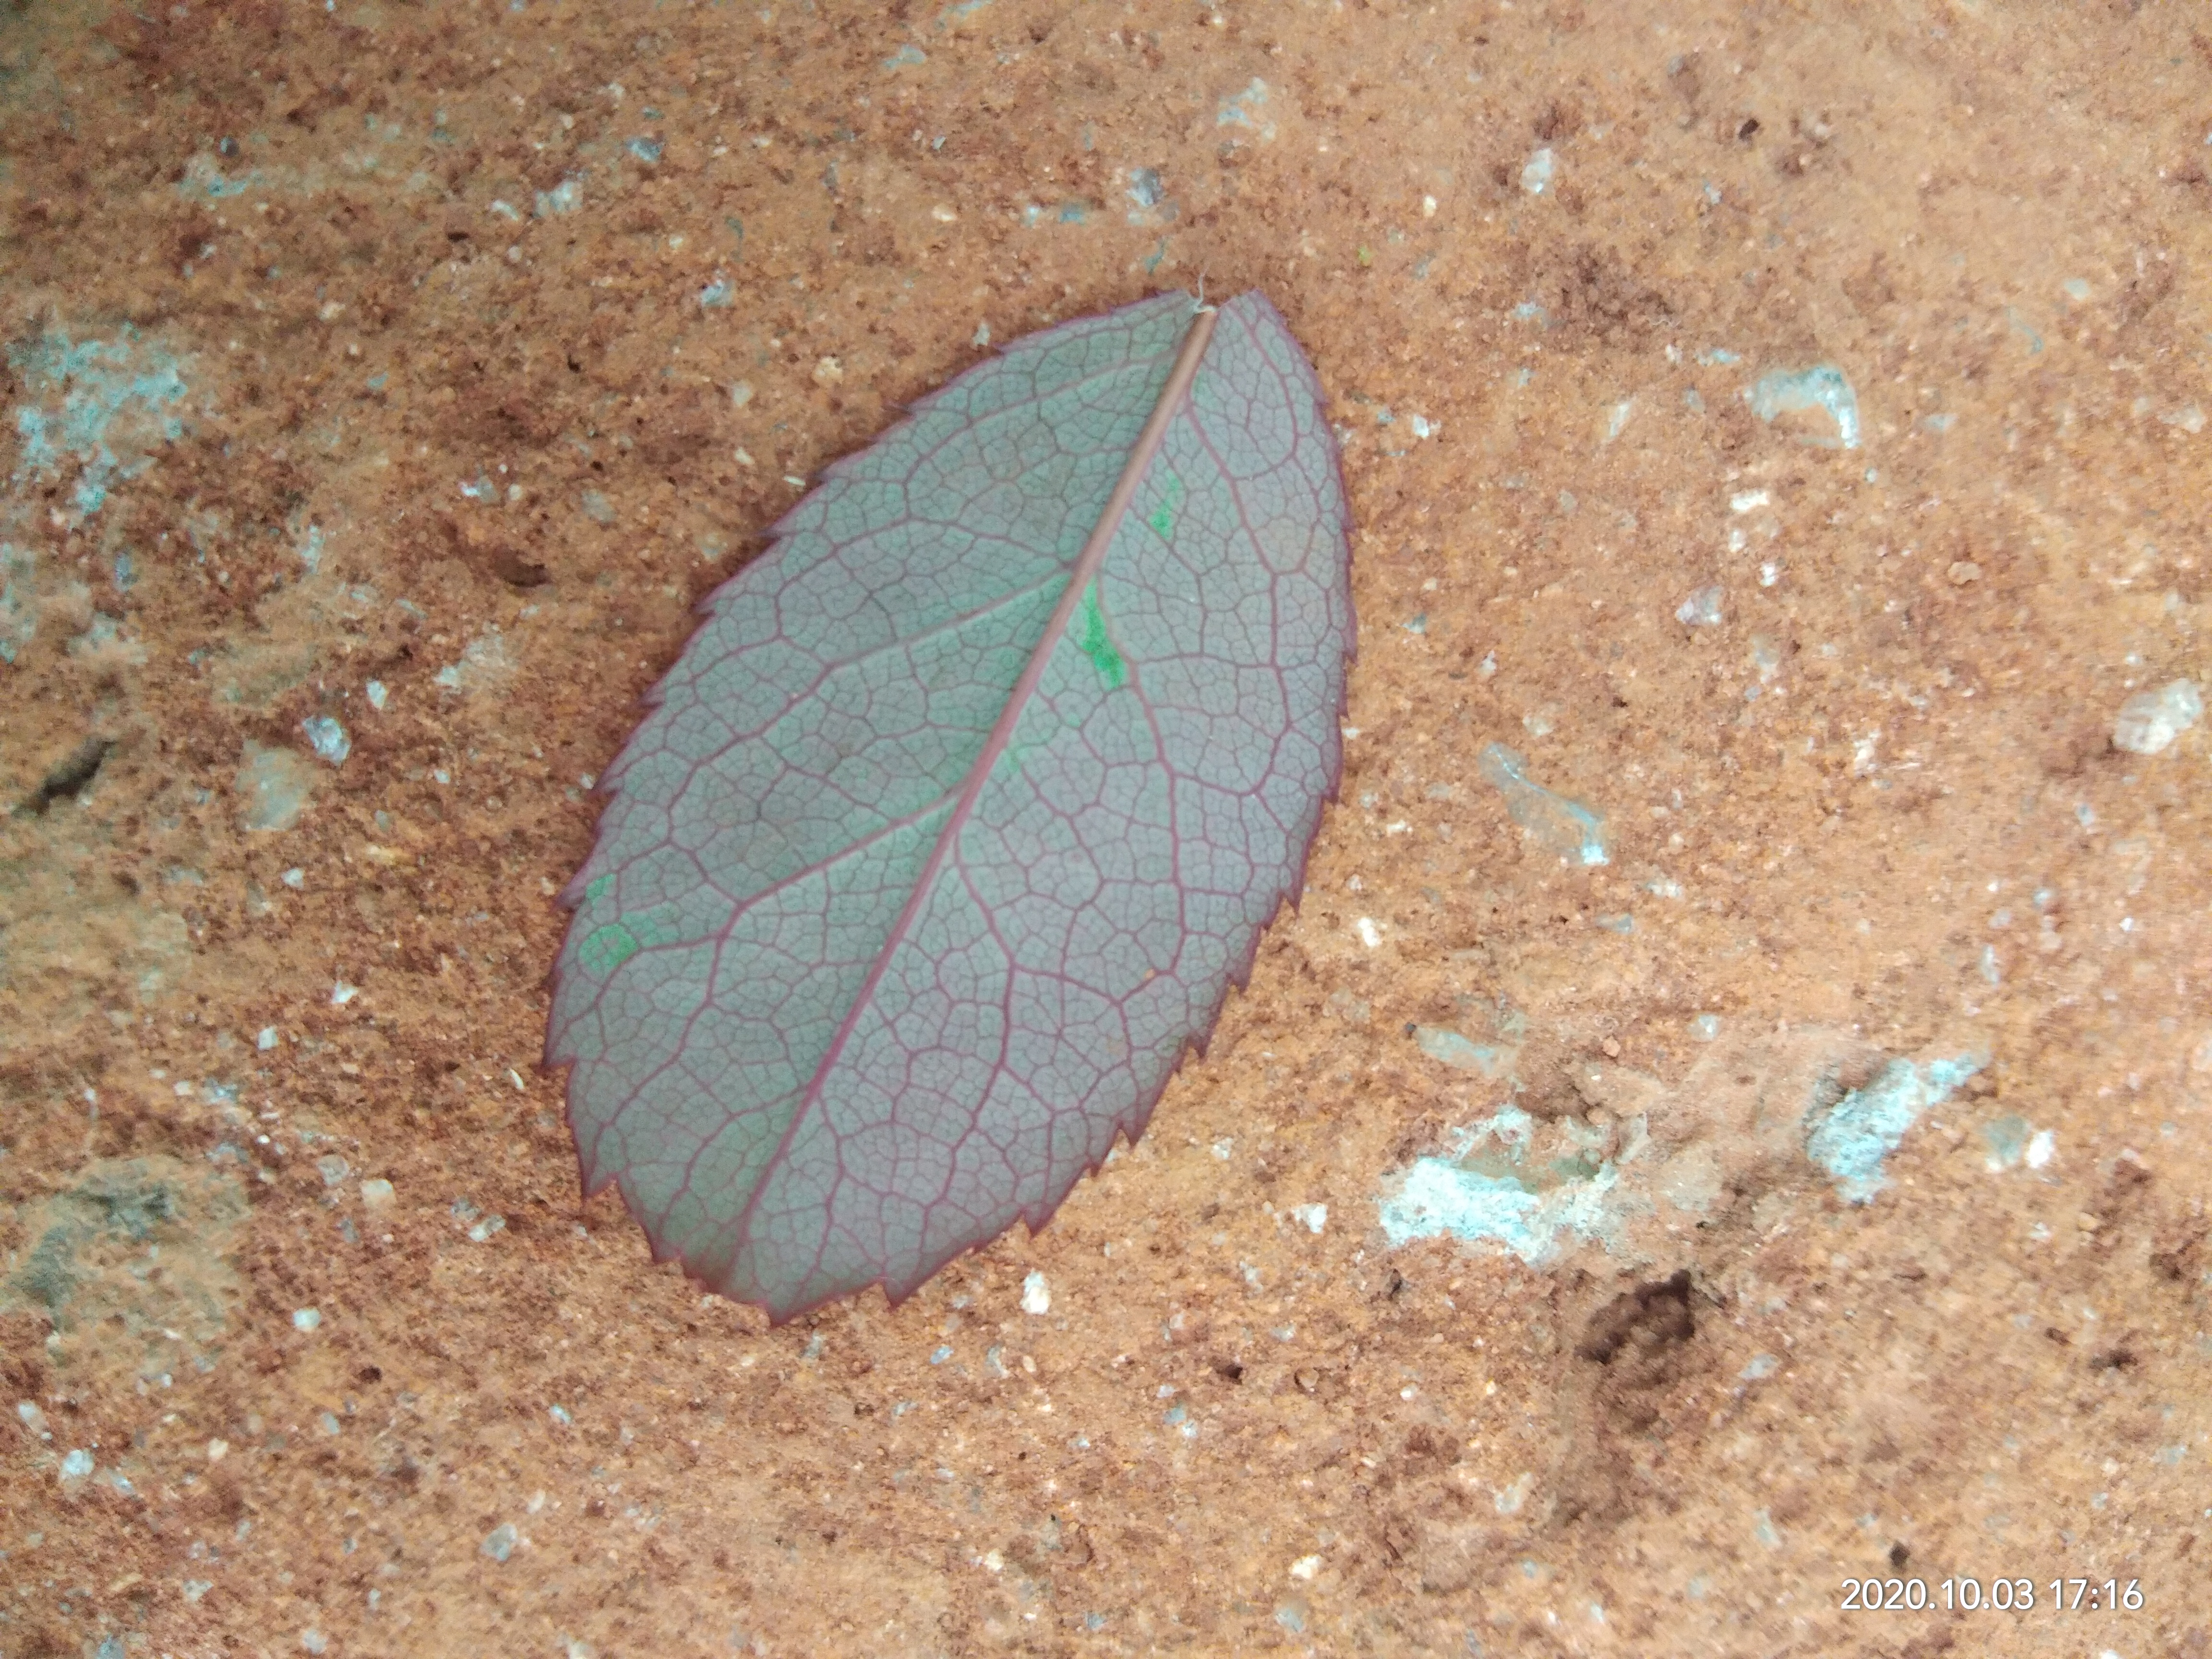
Plant: Rose